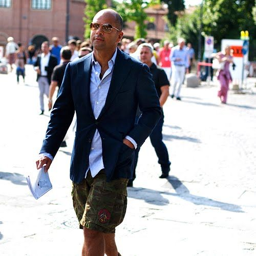
how to : wear a blazer with shorts